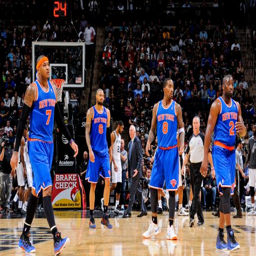
sports team are most valuable team